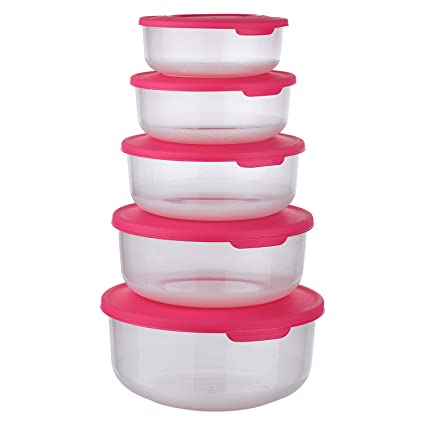
Label: plastic